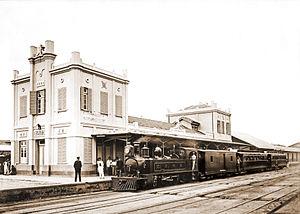
L’empire du Brésil ou, abusivement, l’Empire brésilien est une entité politique qui occupe, au xixᵉ siècle, sensiblement les territoires qui constituent le Brésil actuel. Il s'agit alors d'une monarchie constitutionnelle parlementaire et représentative dont les souverains successifs sont les empereurs Pierre Iᵉʳ et Pierre II, tous deux membres de la maison de Bragance, une branche de la dynastie capétienne vieille de mille ans. D'abord colonie du royaume de Portugal, le Brésil devient le siège de l'empire colonial portugais en 1808, lorsque le futur roi Jean VI, alors régent de Portugal, s'enfuit de son pays après son invasion par les troupes de Napoléon Iᵉʳ. La famille royale s'installe alors avec son gouvernement dans la ville brésilienne de Rio de Janeiro. Quelques années après la libération du Portugal, Jean VI retourne en Europe en 1821, mais laisse son fils aîné et héritier, l'infant Pierre, à la tête du Brésil en qualité de régent.